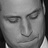
Emotion: sad